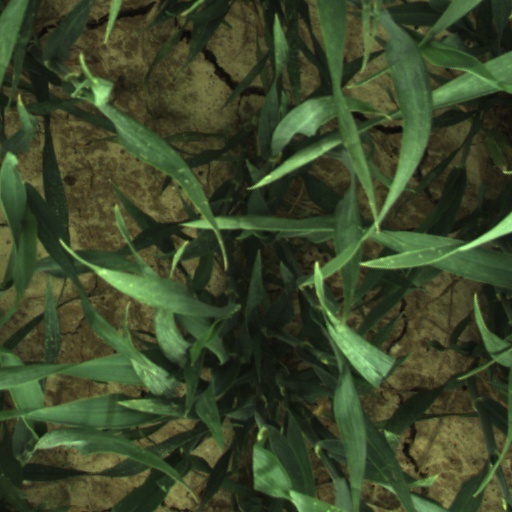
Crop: wheat